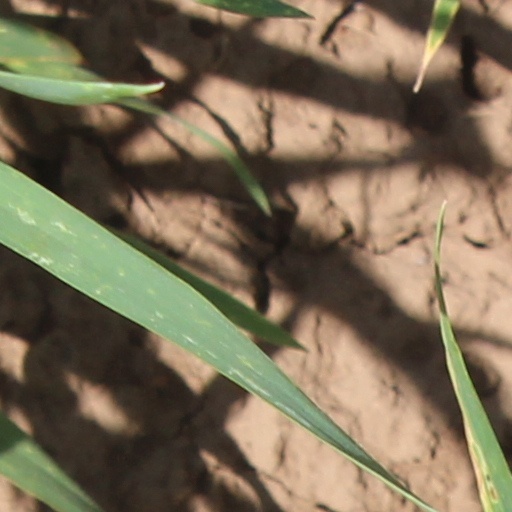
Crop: wheat